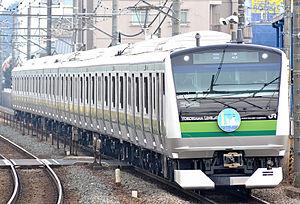
La ligne Keihin-Tōhoku est une ligne ferroviaire du réseau JR East au Japon. Elle fait la connexion entre Ōmiya dans la préfecture de Saitama, Tokyo et Yokohama. La longueur totale de la ligne est de 59 km.